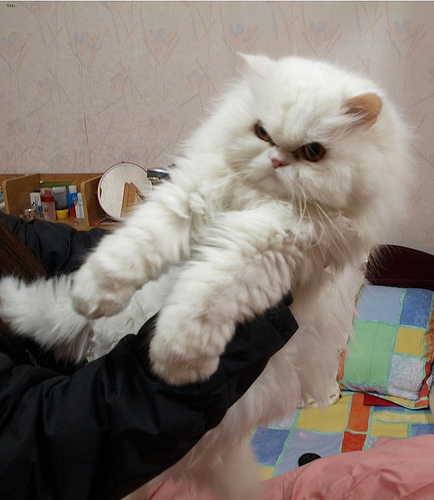
Animal: cat
Breed: Persian